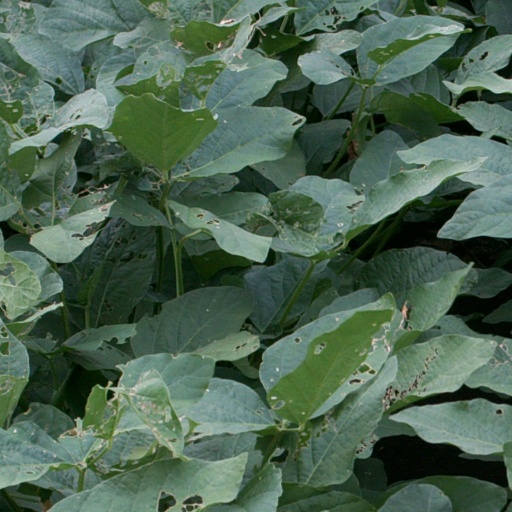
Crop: soybean